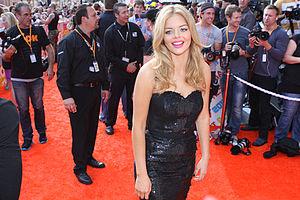
Samara Weaving est une actrice et mannequin australienne, née le 23 février 1992 à Adélaïde en Australie-Méridionale.